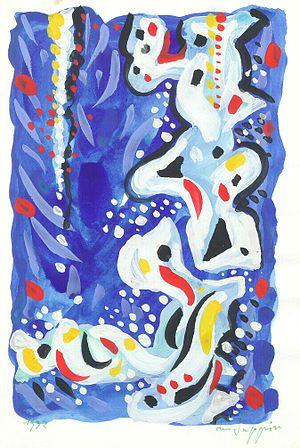
Lucas Suppin est un peintre autrichien d'origine slovène.